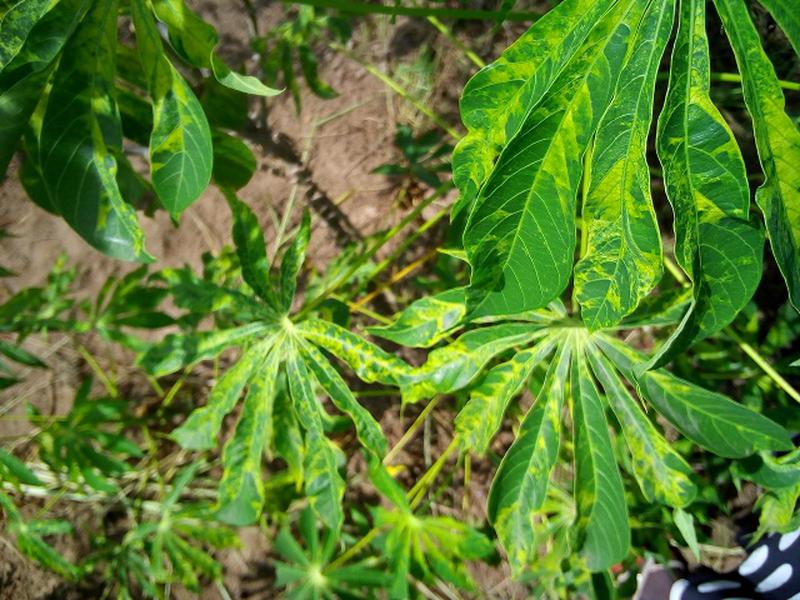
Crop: cassava
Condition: mosaic_disease